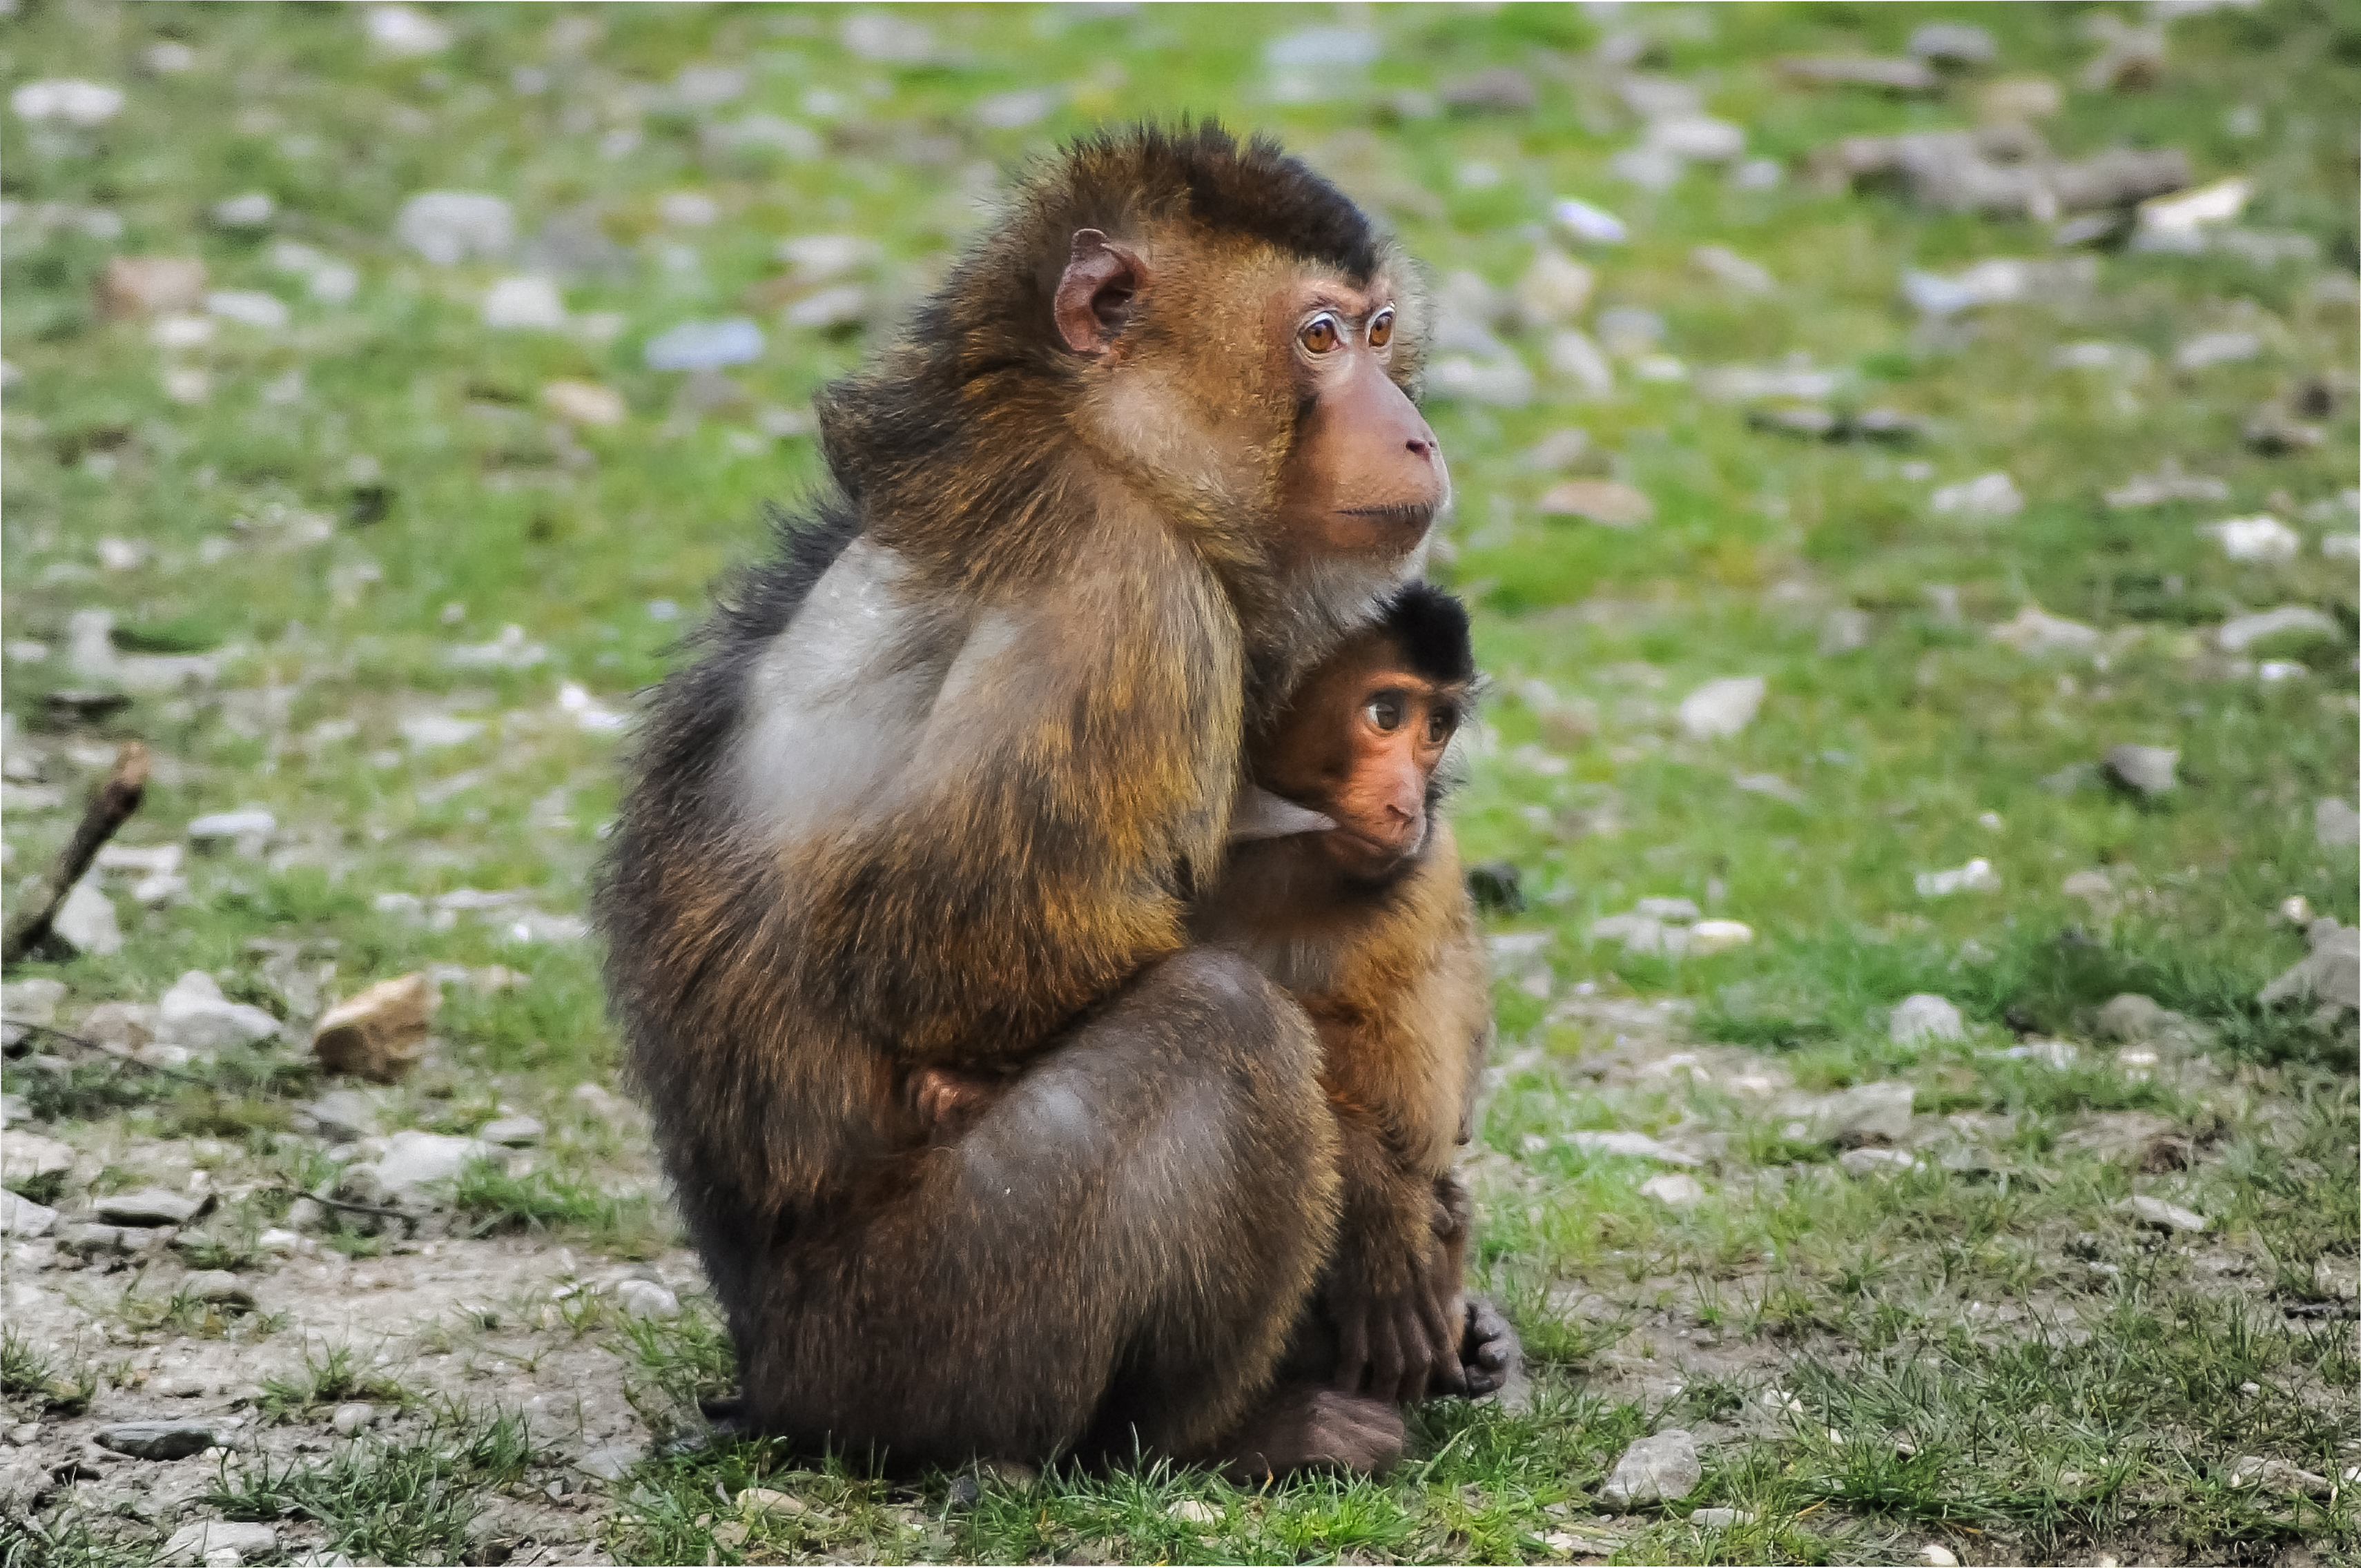
kid, cute, wildlife, zoo, young, mammal, child, fauna, primate, animals, vertebrate, monkeys, macaque, old world monkey, breastfeeding, new world monkey, beruk, southern pig tailed macaque